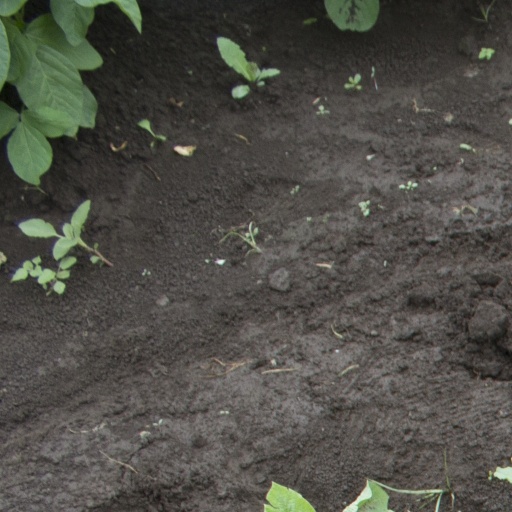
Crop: soybean